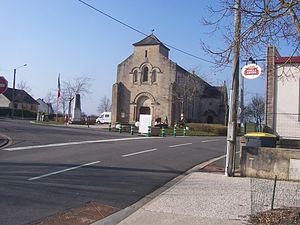
Eglise des Bizots